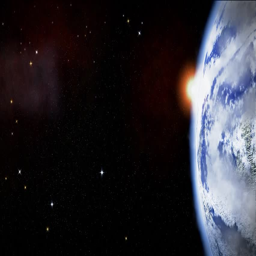
sunrise in the cold planet